XXI Corps Cavalry Regiment

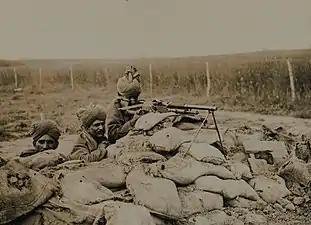
A Hotchkiss machine gun (this example crewed by Indian troops).

Next day (8 November), while 52nd (L) Division attacked inland (eastwards) against Sausage Ridge the IS Cavalry Bde was also ordered to advance eastwards to make contact with the Australian Mounted Division (AMD), cutting off the retreating Turks between them. The brigade left its bivouacs at 02.45 and renewed its advance on Beit Hanoun with the two squadrons of XXI Corps Cavalry leading. Once again the advance guard was held up by Turkish machine gunners in the village and an indecisive long-range action ensued. About noon, however, the enemy began to retreat. The Corps Cavalry galloped over the ridge east of the village and brought its Hotchkiss machine guns into action against the retiring Turks, shooting down the team of a 150 mm howitzer that was subsequently captured. (This incident was later pictured in "The Illustrated London News".) A patrol from the Herts squadron passed between the Turkish positions and made contact with the AMD's units advancing along the Gaza–Beersheba road.